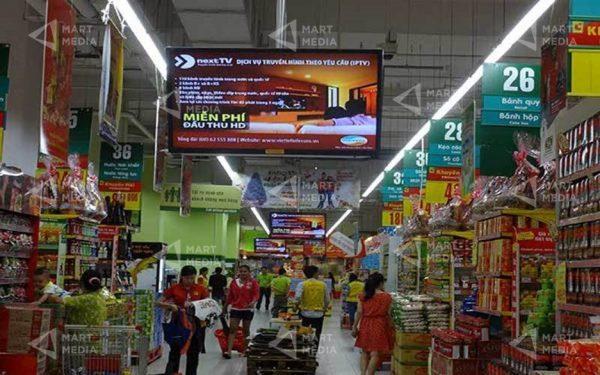
có nhiều người đang xuất hiện bên trong một siêu thị